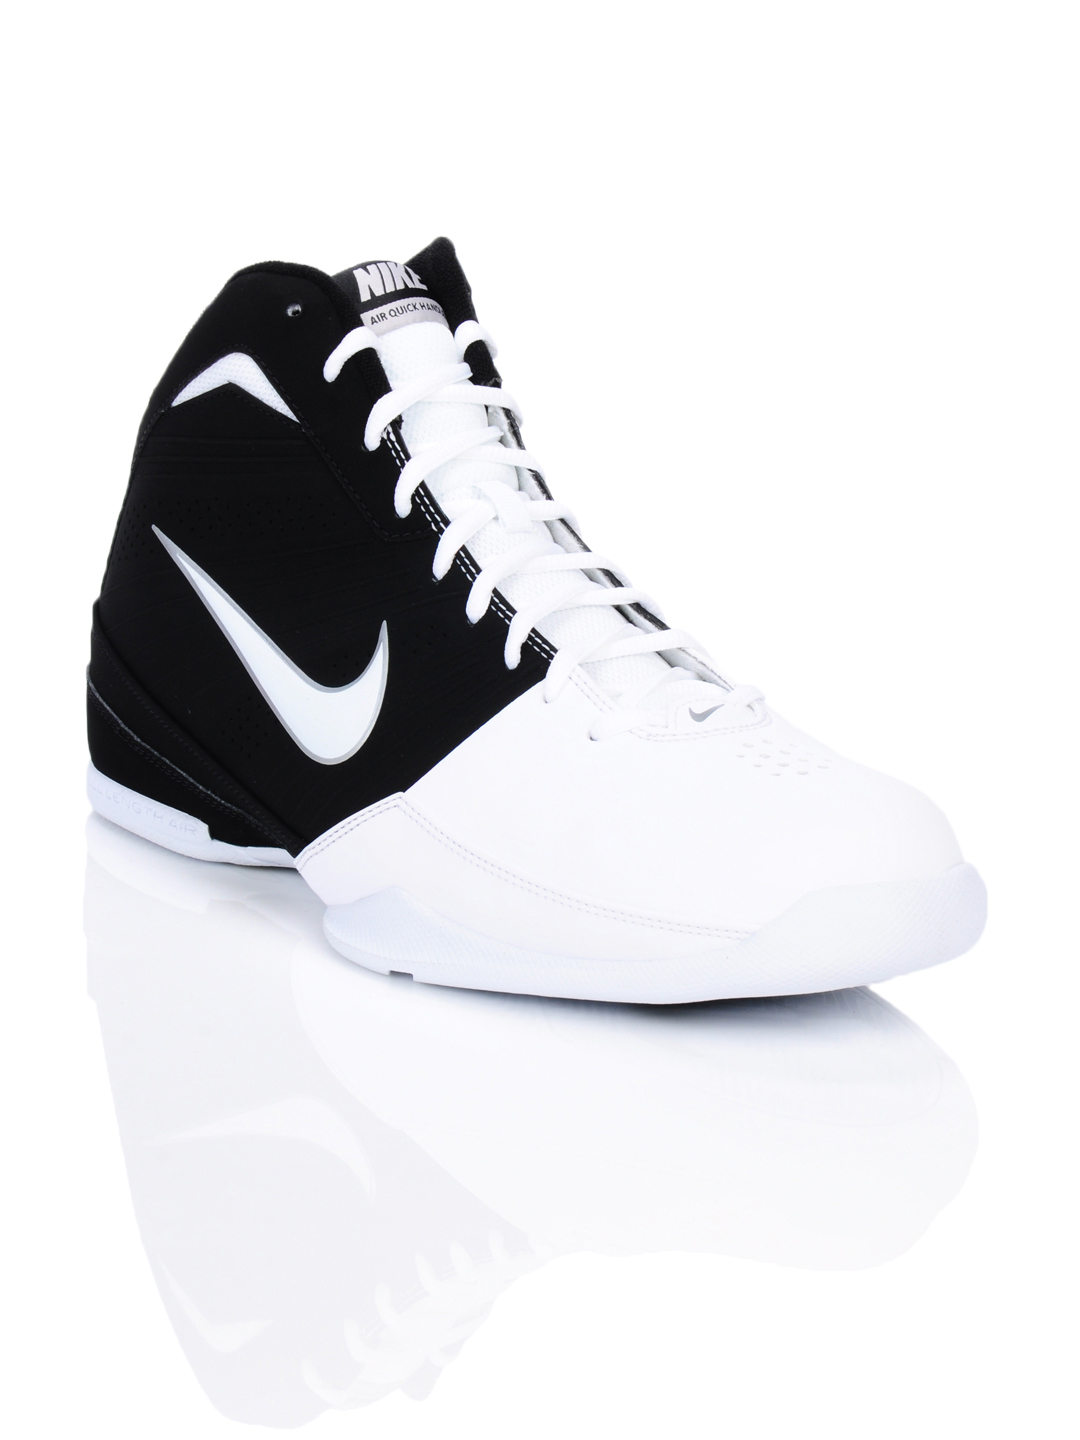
Nike Men Air Quick Handle White & Black Sports Shoes
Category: Footwear / Shoes / Sports Shoes
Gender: Men
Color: White
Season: Summer 2012
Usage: Sports